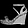
Label: Sandal